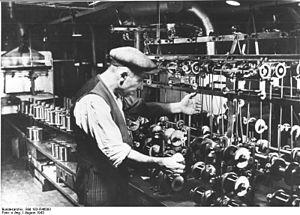
L'histoire de la Belgique pendant la Seconde Guerre mondiale est la période de l'histoire de la Belgique se déroulant entre l'invasion de la Belgique en mai 1940 et sa libération entre fin 1944 et début 1945.